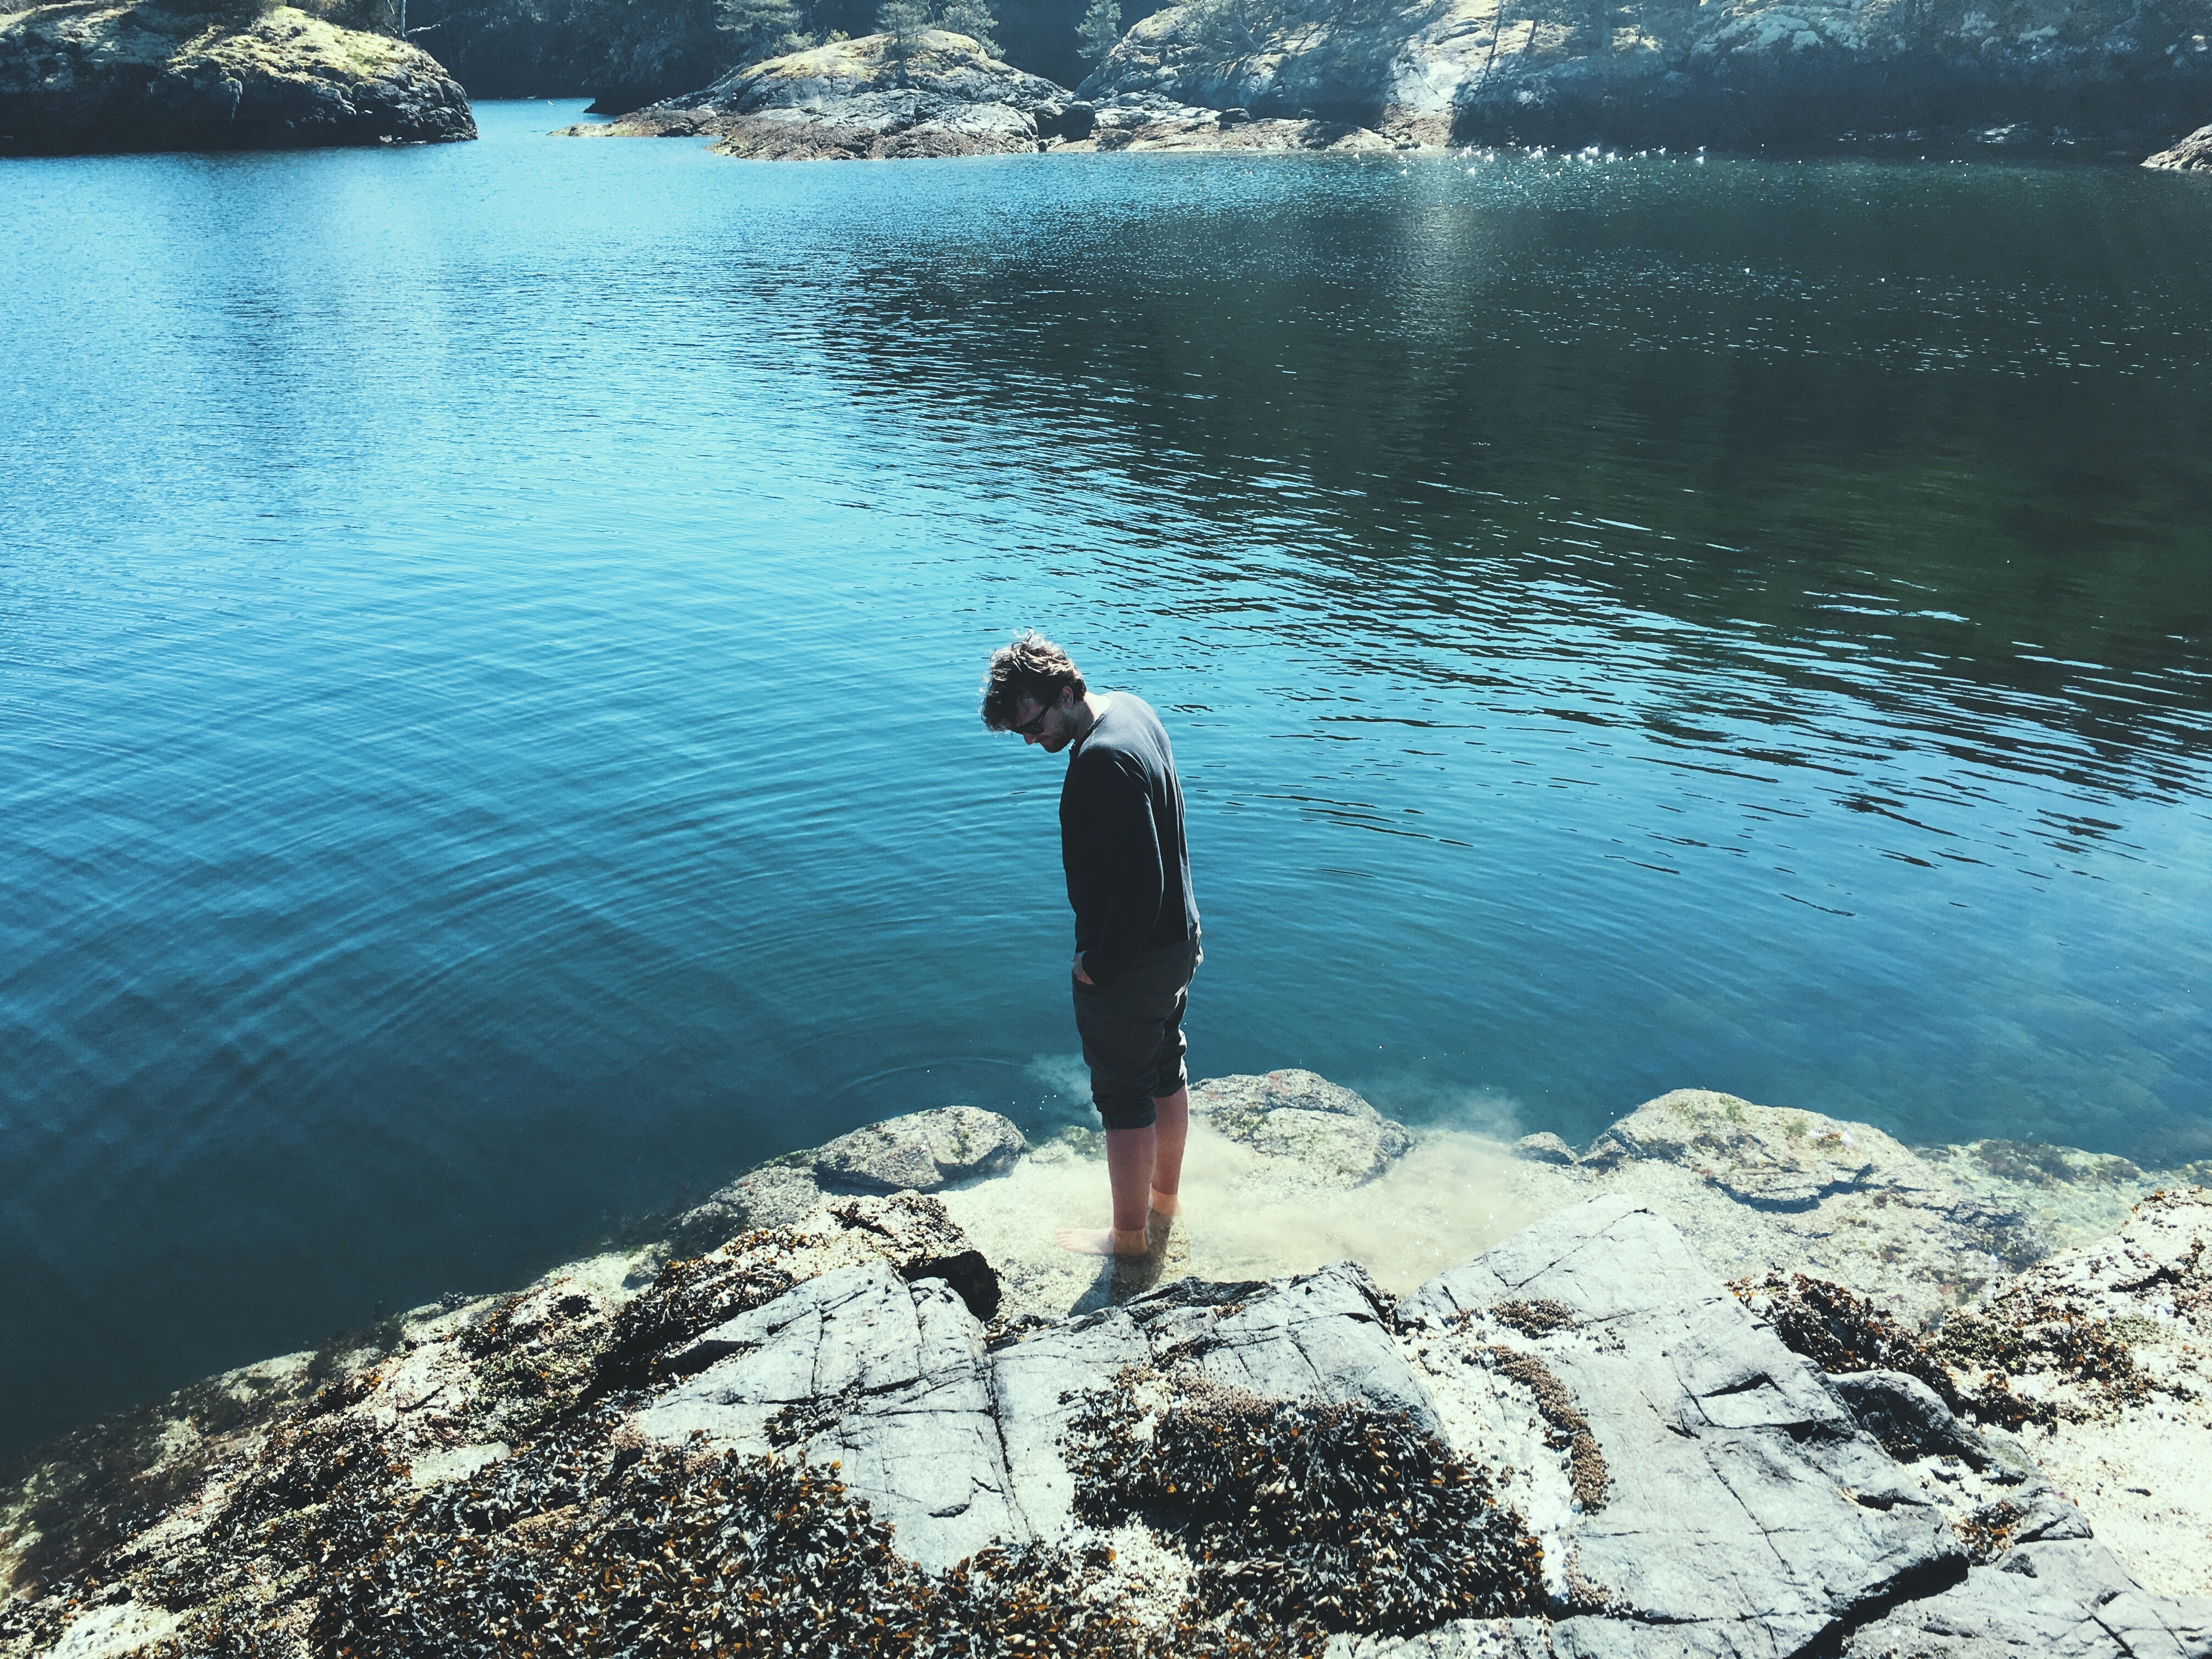
sea, coast, water, rock, ocean, mountain, wave, lake, vehicle